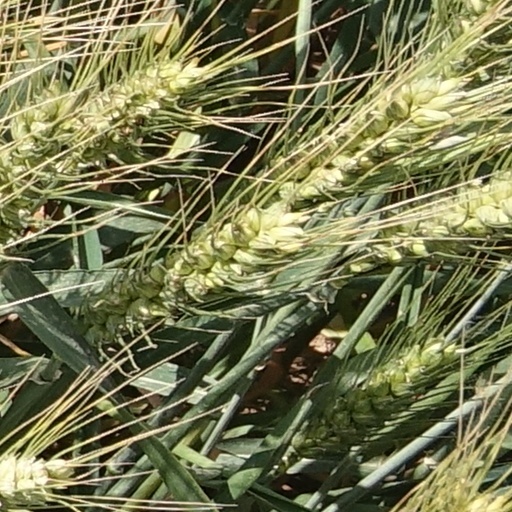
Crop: wheat